Macalester College

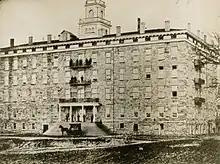
Charles Macalester donated the Winslow House in Minneapolis for use as the school's first building

The college's original name was Baldwin College and it was affiliated with the Baldwin School, a Presbyterian secondary school. After a large donation from Charles Macalester, a prominent businessman and philanthropist from Philadelphia, the institution was renamed Macalester College. Macalester donated a hotel, the Winslow House, as the first permanent classroom building. With additional funding from the Presbyterian Church and its trustees, Macalester College opened for courses in 1885 with five teachers, six freshmen, and 52 preparatory students.